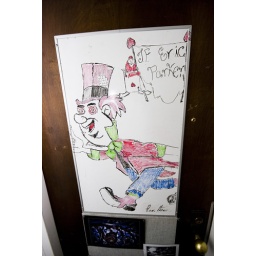
haha i love the sheet of blotter paper in his hat and the tab on his finger.